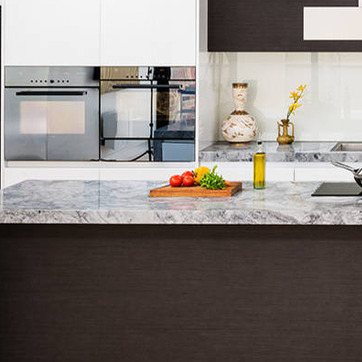
Material: food